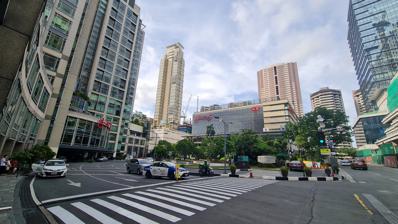
Building: Ayala Center
Country: Philippines
Year built: 1991
For the shopping mall in Cebu City, see Ayala Center Cebu . Ayala Center Logo since 2010, after a major rebranding scheme Glorietta and surrounding buildings Project Opening date 1991 ; 34 years ago ( 1991 ) Developer Ayala Land Owner Ayala Land Website Ayala Malls Physical features Transport 3 Ayala E Ayala One Ayala 10 11 12 17 38 40 42 45 48 59 Glorietta 4 10 11 12 17 38 40 42 45 48 59 EDSA Ayala EX01 NX01 WX01 L01 NR01 AX01 BA01 WE01 AX10 Glorietta 5 Location Place in Metro Manila, Philippines Location in Metro Manila Show map of Metro Manila Location in Luzon Show map of Luzon Location in the Philippines Show map of Philippines Coordinates: 14°33′07″N 121°01′23″E / 14.552°N 121.023°E / 14.552; 121.023 Country Philippines Region Metro Manila City Makati Location San Lorenzo, Makati , Metro Manila , Philippines The Ayala Center is a 50-hectare (120-acre) mixed-use major commercial development operated by Ayala Land located in Barangay San Lorenzo within the Makati Central Business District in Makati , Metro Manila , Philippines . The complex comprises three shopping malls, three department stores, each with its own retail shops, restaurant arcades and cinemas, several hotels, eight residential towers, five office towers, four parking buildings, and leisure amenities such as the Greenbelt Park, Glorietta 3 Park, and the Ayala Museum , showcasing exhibits on Philippine history and art. The Ayala Center is surrounded by Ayala Avenue , Dela Rosa Street, and Legazpi Street to the north, Epifanio de los Santos Avenue (EDSA/C-4) to the east, Arnaiz Avenue to the south, and Paseo de Roxas to the west. The Ayala station of MRT Line 3 serves the area. History Aerial view of Glorietta in Ayala Center (2008) Ayala Center's predecessors were the Makati Commercial Center and Greenbelt , originally an open-space park called Greenbelt Junction in the 1970s. The Makati Commercial Center, built in 1960, consisted of several small arcades (Maranaw Arcade, Makati Arcade, Angela Arcade, Lising's Commercial, Mayfair Center, Bricktown, Anson's), theaters (Rizal Theater and Quad Cinemas), freestanding retail outlets (including Makati Supermart, Sulo Restaurant, Automat Restaurant, Rustan's , Shoe Mart and Mercury Drug ), open parks, and hotels (including Manila Garden Hotel and InterContinental Hotel Manila ). It was later renamed The Center Makati in the 1980s. On the other hand, Greenbelt evolved from an open-space park known as Greenbelt Junction, which in the 1970s had an aviary and surrounding low-rise structures with dining establishments. Additional developments in the 1980s include the Greenbelt Square, Fair Center, Greenbelt Arcade, a McDonald's branch, and Greenbelt Mall, which were later combined to form Greenbelt. In the 1990s, the Ayalas redeveloped The Center Makati by merging the existing Makati Commercial Center with the Greenbelt complex into a new 50-hectare (120-acre) development and was renamed Ayala Center in 1991. Its redevelopment has been ongoing in phases since the late 2000s, which includes the renovation and expansion of Glorietta and Greenbelt malls and replacing old buildings and open parking spaces with new office buildings, residential towers, hotels, and the One Ayala complex, respectively. Facilities and tenants Shopping malls Glorietta Greenbelt One Ayala Department stores Rustan's SM Makati The Landmark Adora Marks & Spencer Debenhams (closed as of May 2021) Glorietta Greenbelt SM Makati The Landmark Ayala Malls One Ayala Makati Avenue Parking facilities Aside from the basement parking beneath Glorietta (interconnected with Park Terraces and Terraces Square), Greenbelt, and One Ayala , respectively, the following are the carpark buildings located at the complex: 6750 Steel Carpark Park Square Paseo Steel Carpark The Link The Link Park Square Hotels InterContinental Manila (closed in 2015) Dusit Thani Manila Holiday Inn & Suites Makati Makati Fairmont Hotel and Raffles Suites and Residences New World Renaissance Hotel Peninsula Manila Makati Shangri-La Ascott Makati (formerly Oakwood Premier) Seda One Ayala (under construction) Dusit Thani Manila Makati Fairmont Hotel Makati Shangri-La, Manila Raffles Makati Holiday Inn Manila (foreground) with Park Terraces, Makati Fairmont Hotel, and Raffles Makati on the background. Also shown is the Glorietta 1 Corporate Center (right). Office buildings 6750 Ayala Avenue 6750 Ayala Avenue Glorietta 1 Corporate Center Glorietta 2 Corporate Center One Ayala Tower 1 (One Ayala East Tower) One Ayala Tower 2 (One Ayala West Tower) One Ayala South Tower Incidents 2000 bombing On May 17, 2000, at 5:02 p.m. PHT , Glorietta was bombed, injuring 12 persons, mostly teenagers. According to local authorities, the homemade bomb was placed in front of a toilet beside a video arcade. This bombing was said to be a precursor to the May 21, 2000 SM Megamall bombing and the December 30, 2000 Rizal Day bombings . 2007 explosion Main article: 2007 Glorietta explosion The 2007 Glorietta explosion ripped through the Glorietta 2 section of the Glorietta shopping complex at Ayala Center in Makati on October 19, 2007, killing 11 people and injuring 120. Despite conflicting reports, it was concluded that the explosion was caused by a faulty liquefied petroleum gas tank in a Chinese restaurant. See also Ayala Corporation Ayala Center Cebu Makati Central Business District References